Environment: real
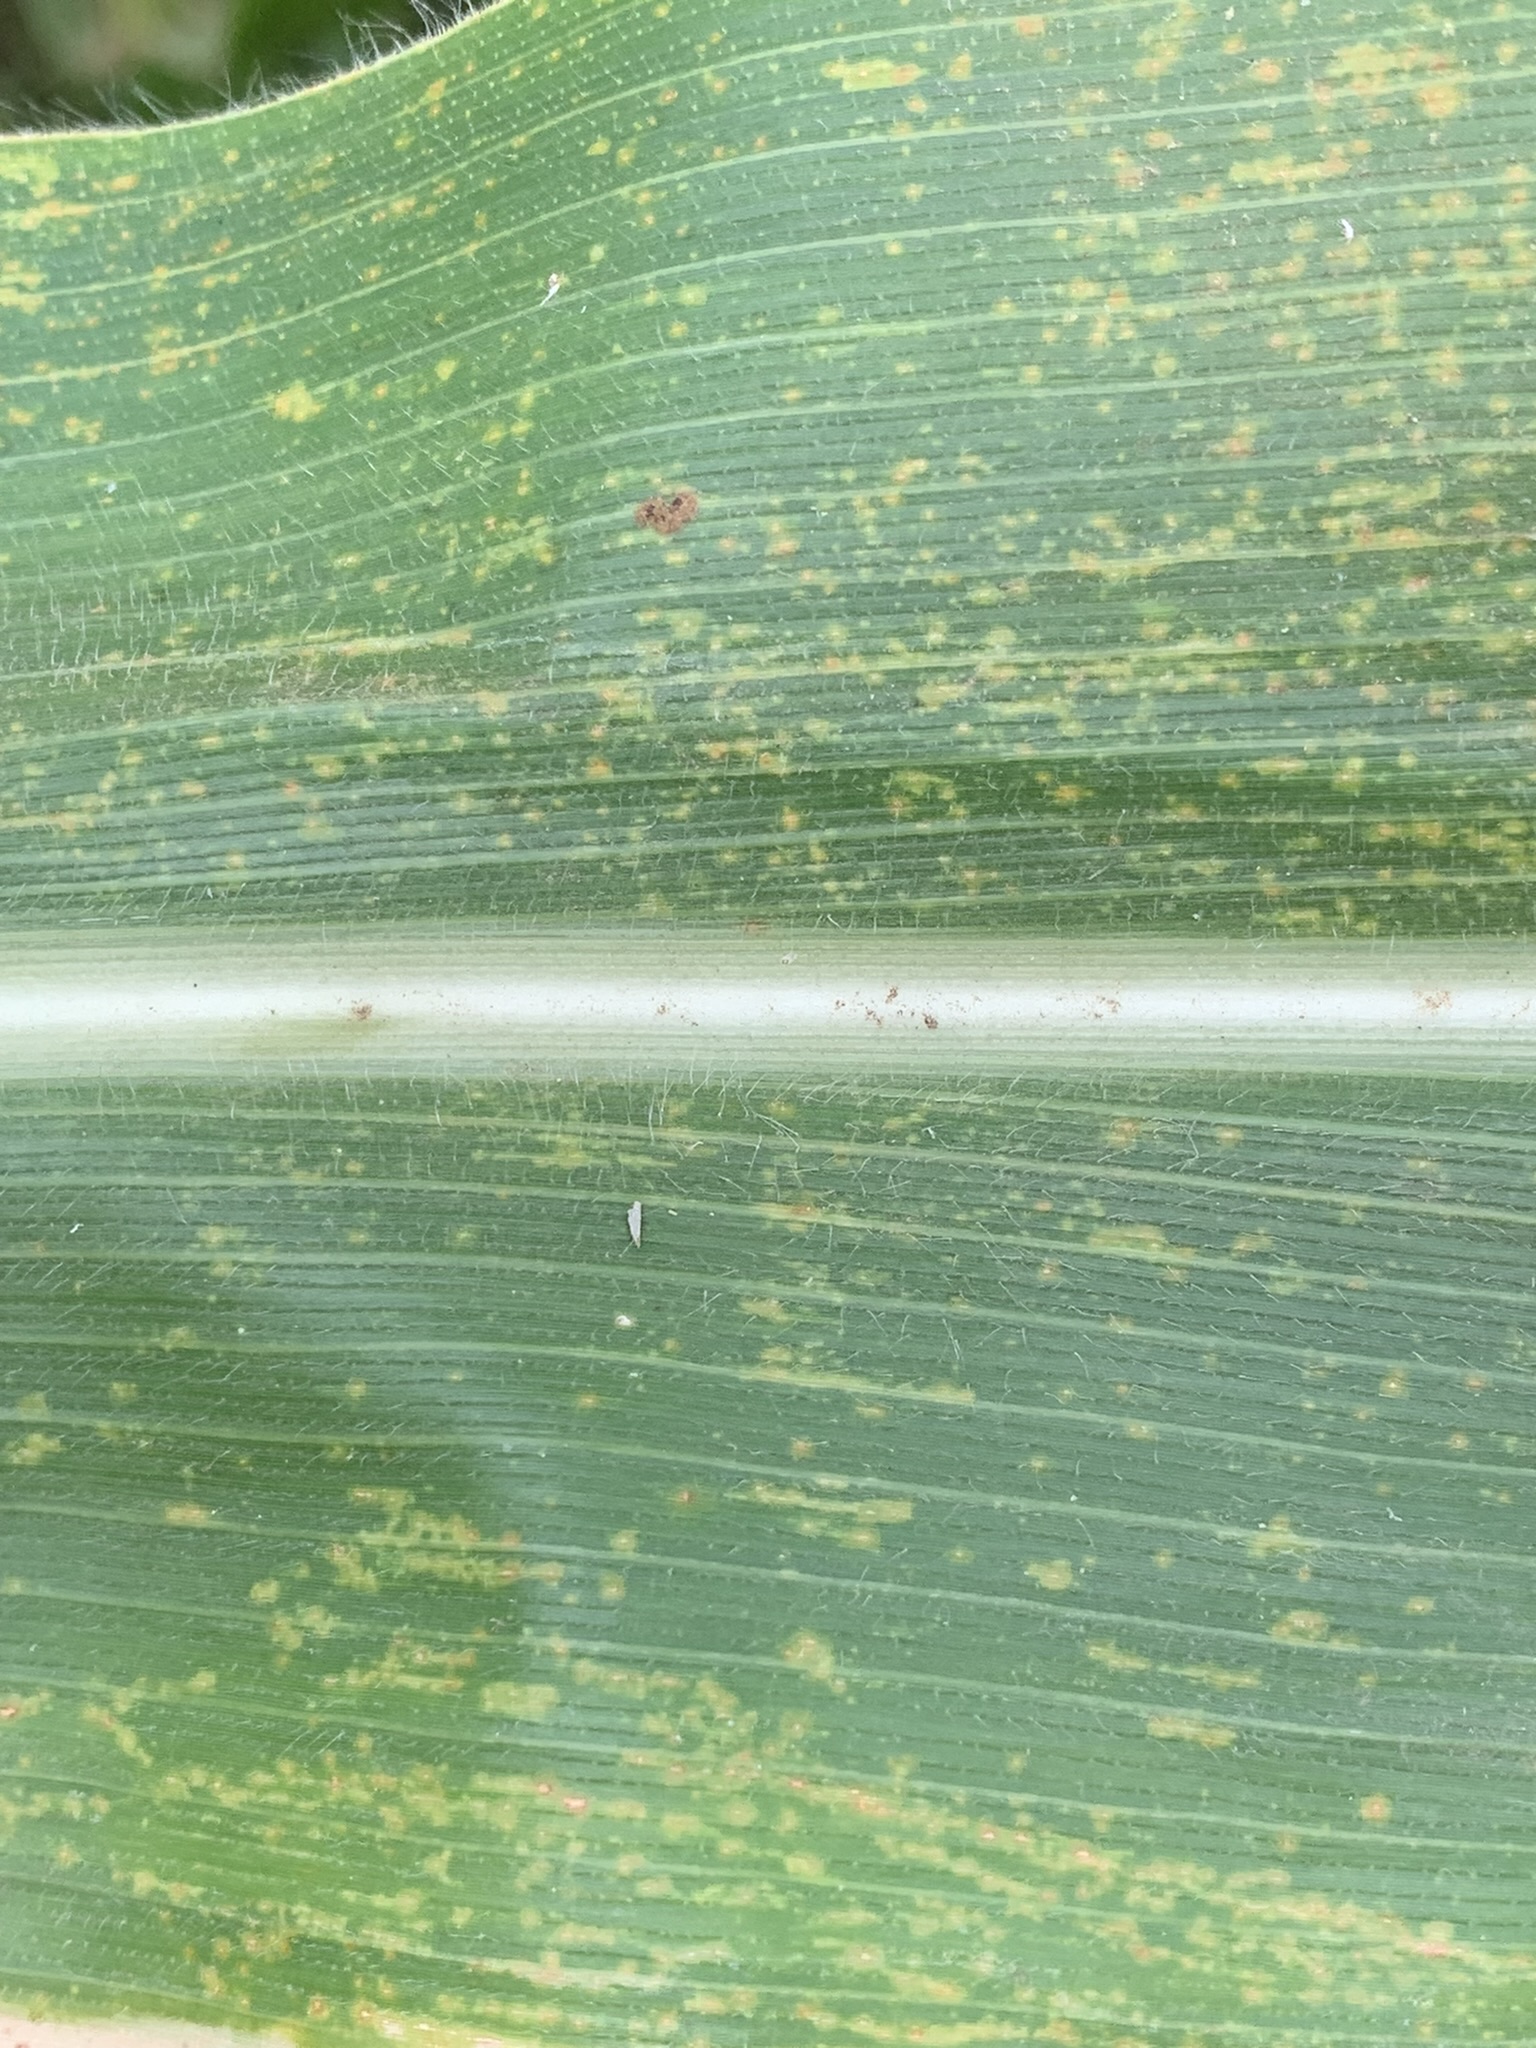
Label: lethal_necrosis